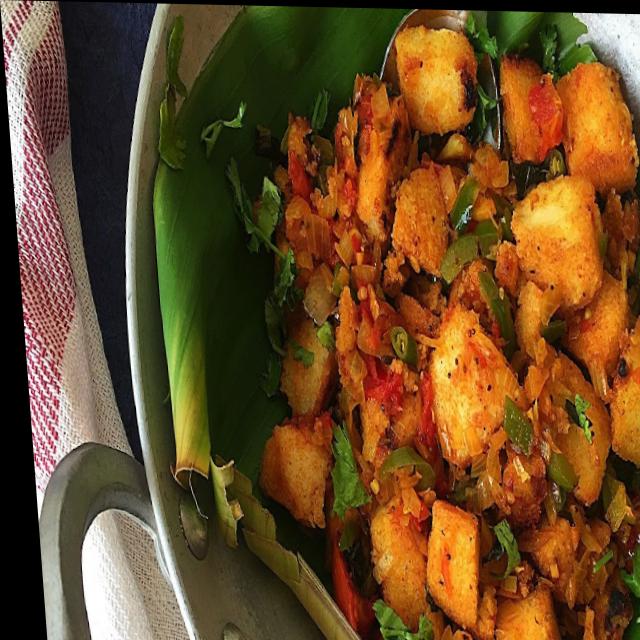
Dish: aloo_masala